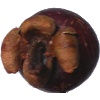
Label: Mangostan 1